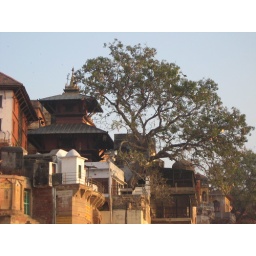
A tree on the river bank in Varanasi